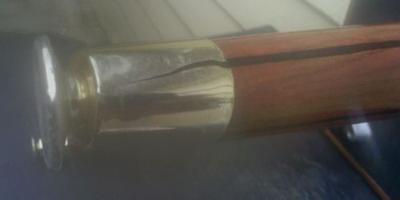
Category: table